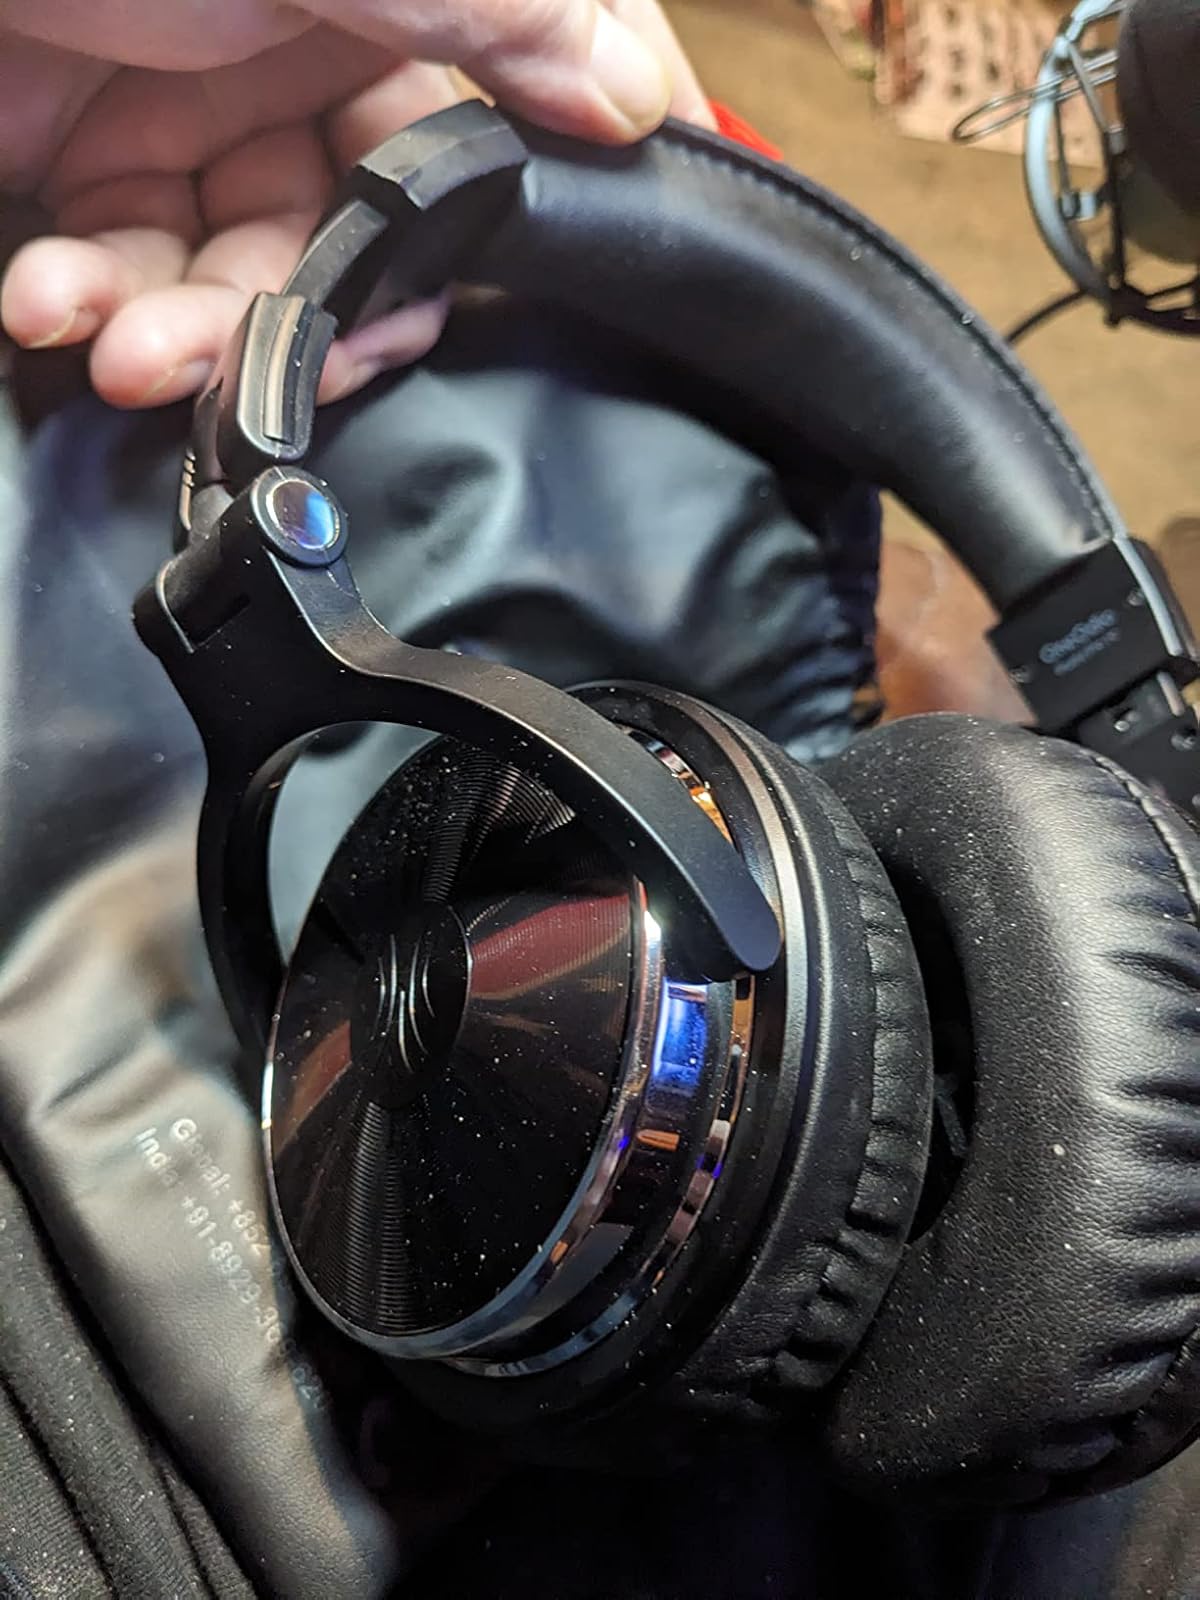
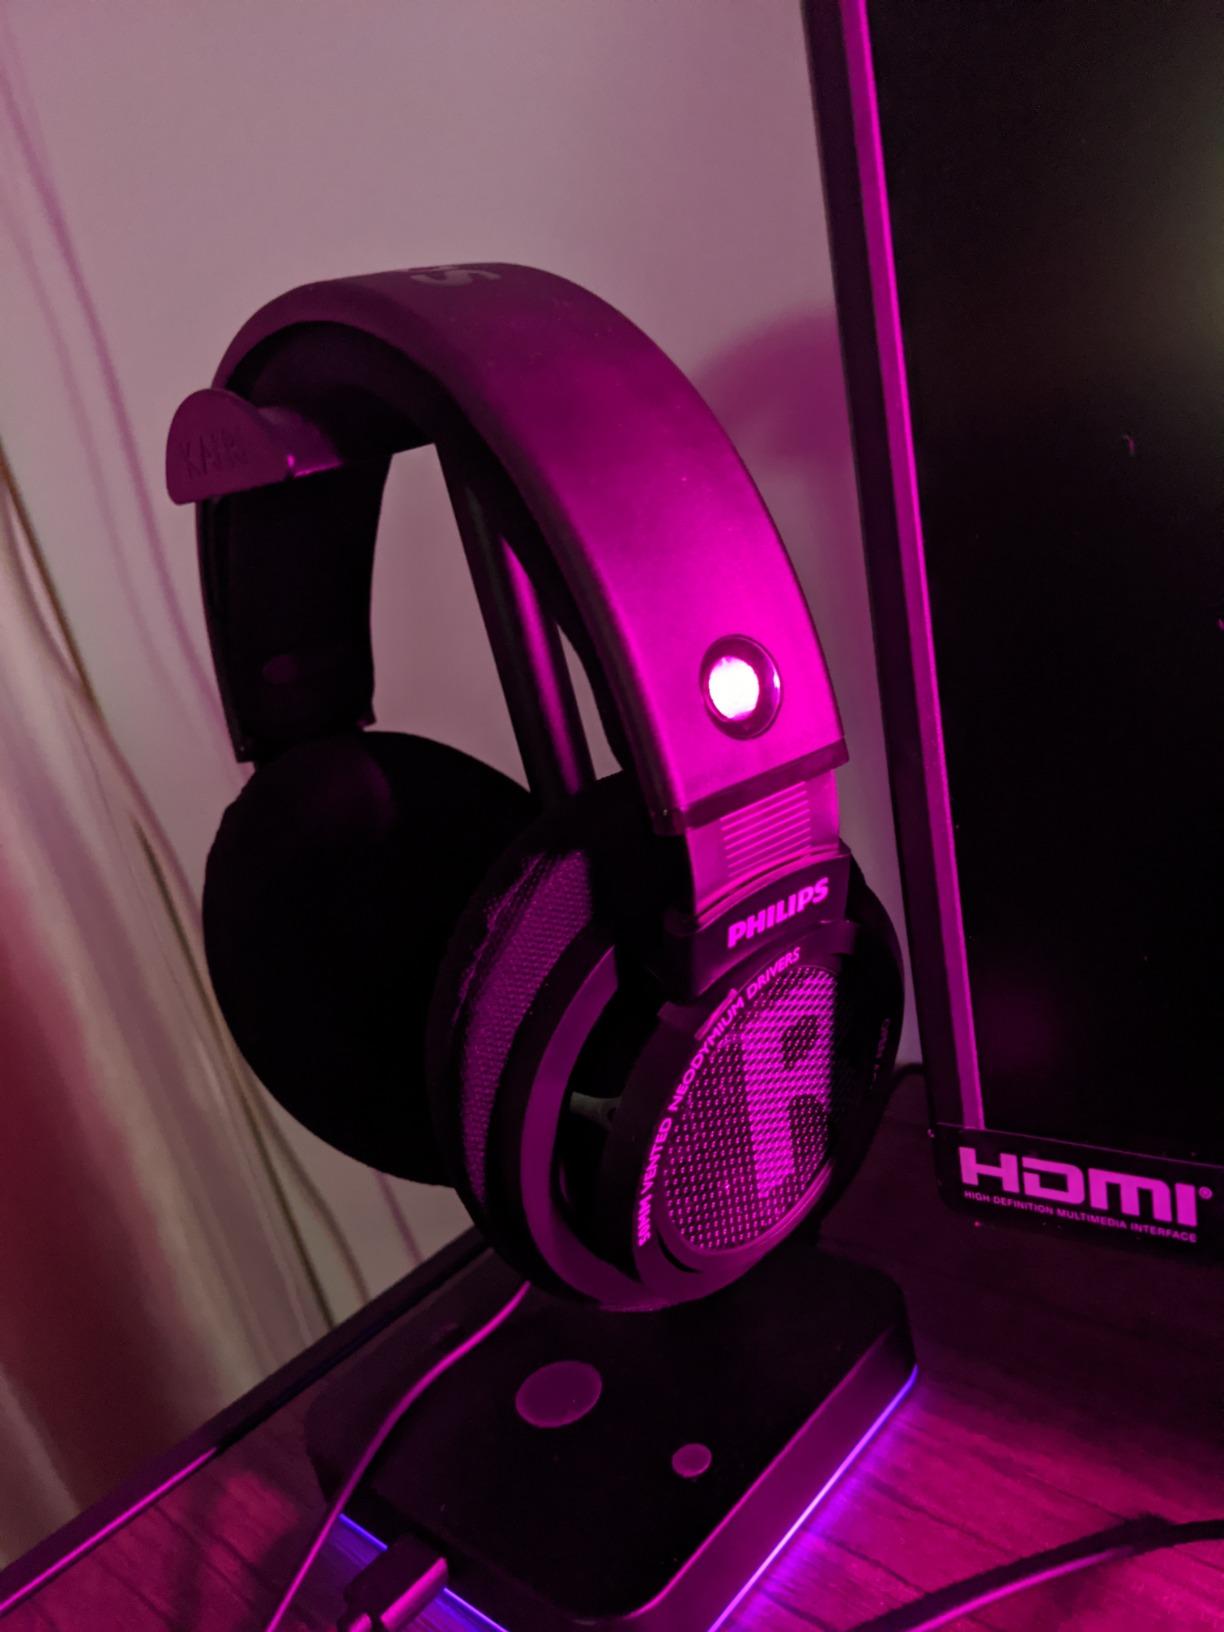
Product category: headphones
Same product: no